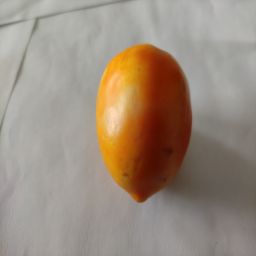
Crop: Tomato
Quality: Ripe